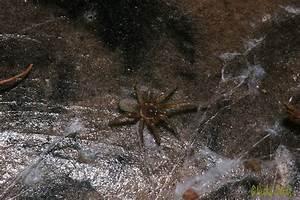
spider